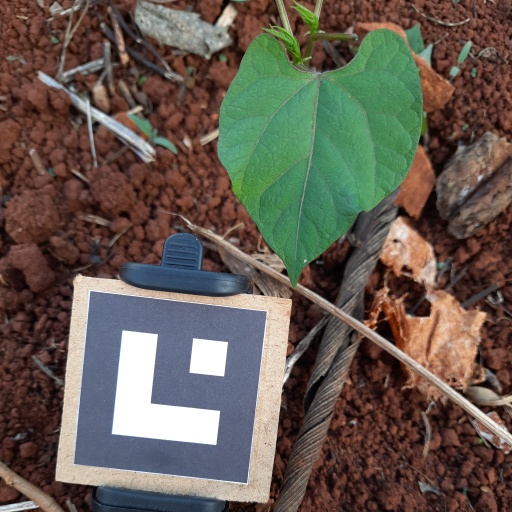
Observations: wavy surface, no eating holes, under shade